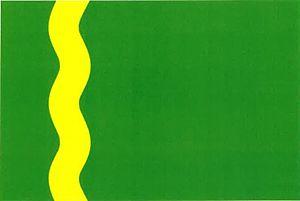
Nový Jimramov est une commune du district de Žďár nad Sázavou, dans la région de Vysočina, en République tchèque. Sa population s'élevait à 64 habitants en 2019.